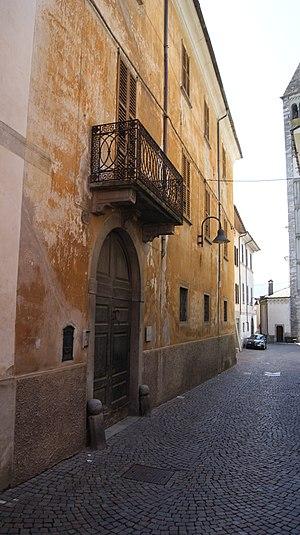
Vieille ville de Tirano (Sondrio), Italie. Palazzo Noli Pradelle Italiano: Centro storico di Tirano (Sondrio), Italia. Palazzo Noli Pradelle